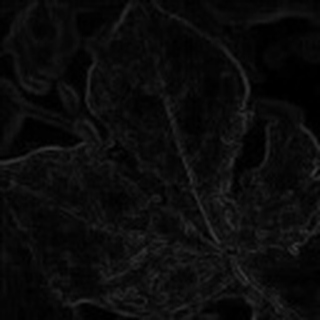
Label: cotton_bacterial_blight